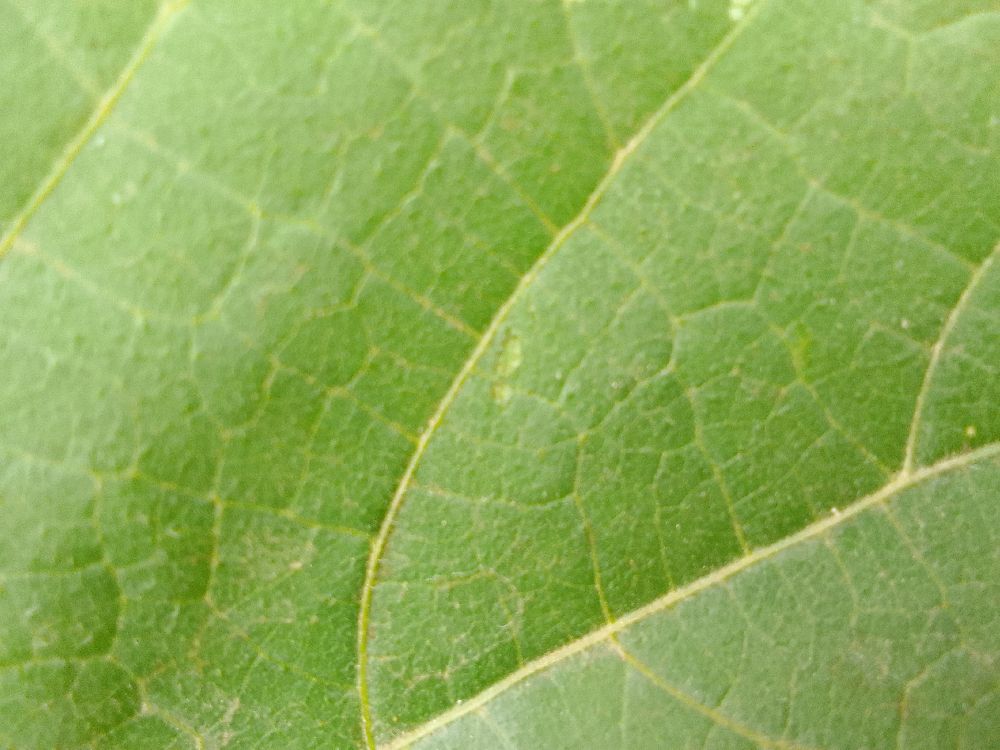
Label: healthy